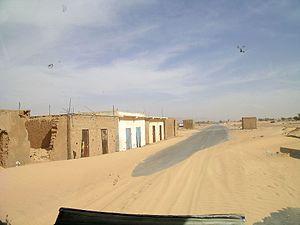
Village dans le sable (Hodh El Gharbi, Mauritanie)
Le Hodh el Gharbi est une région administrative de Mauritanie, située dans le sud du pays, à la frontière avec le Mali dont la capitale régionale est Aïoun El Atrouss.